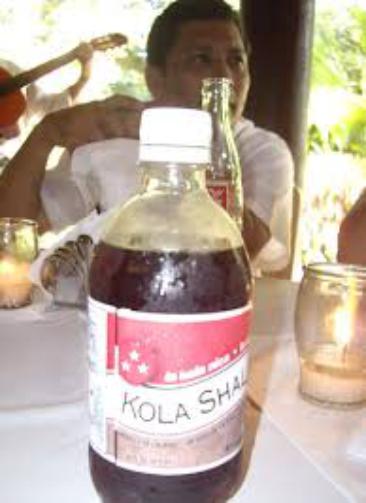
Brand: Kola Shaler
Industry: Food